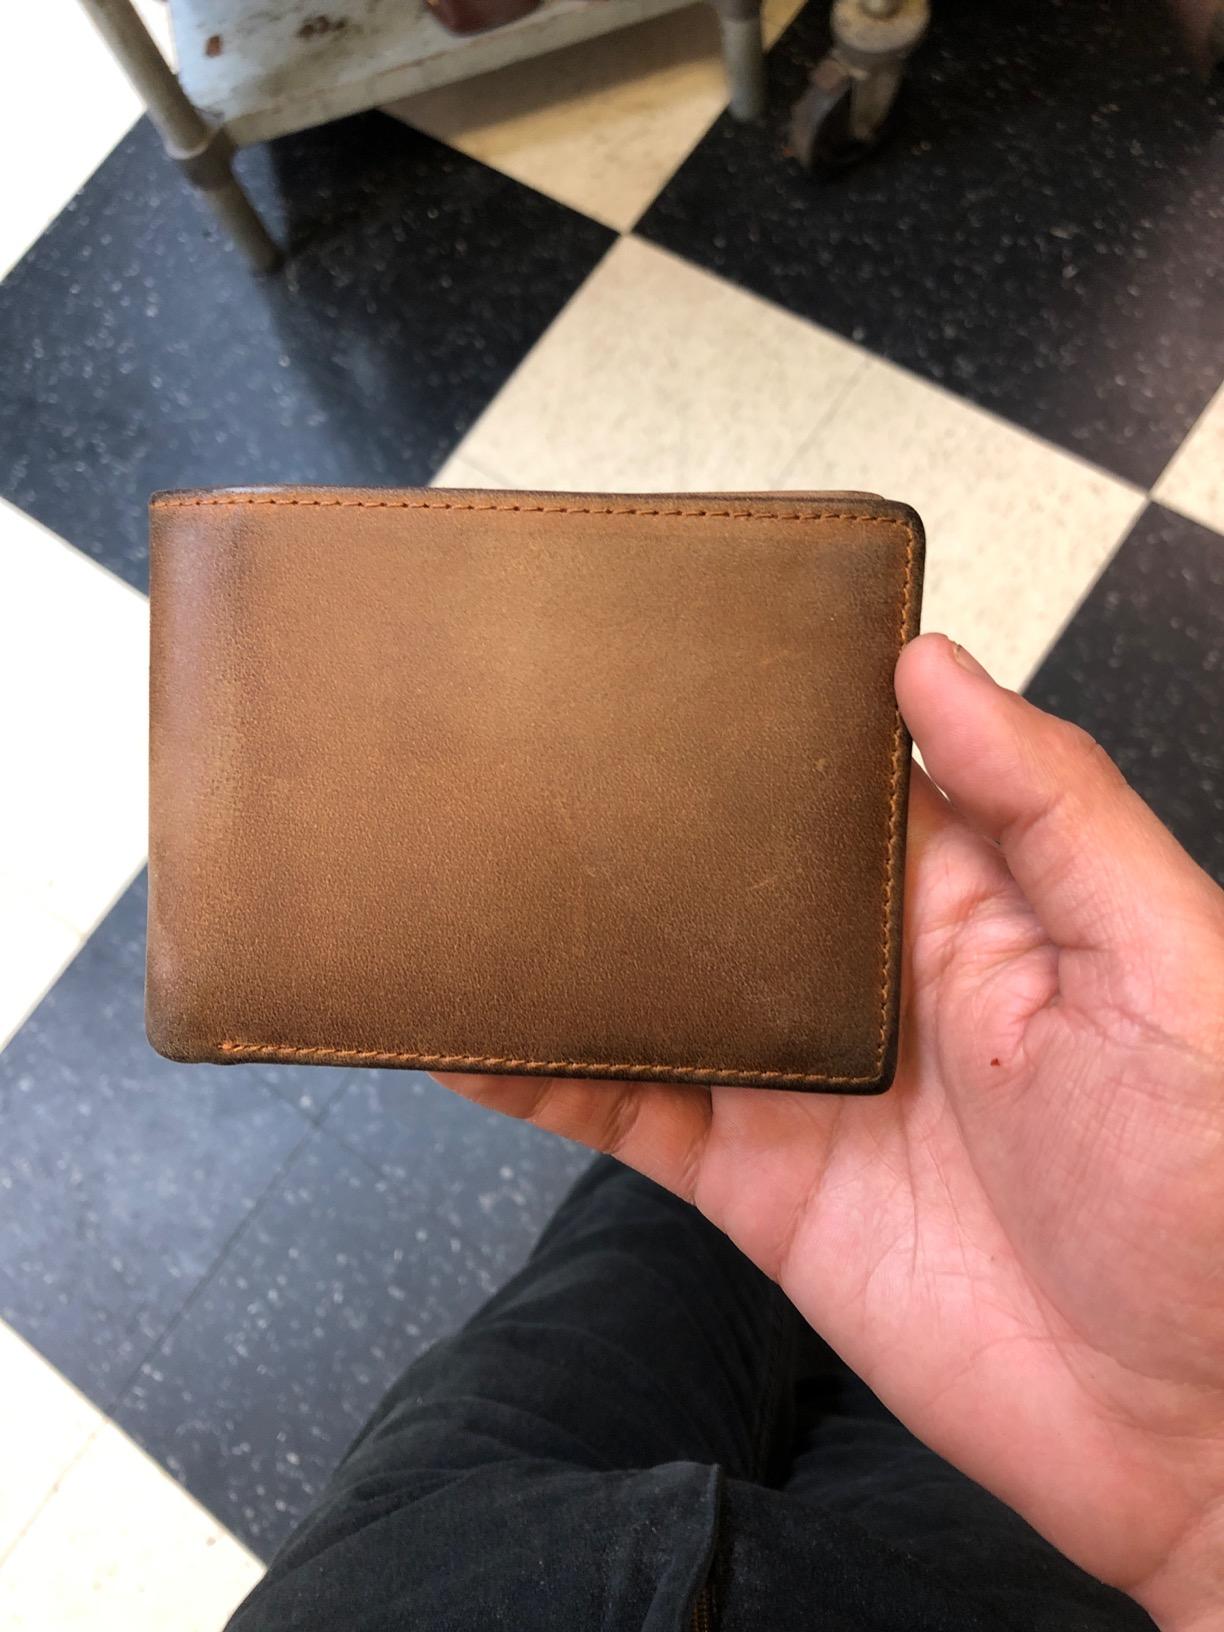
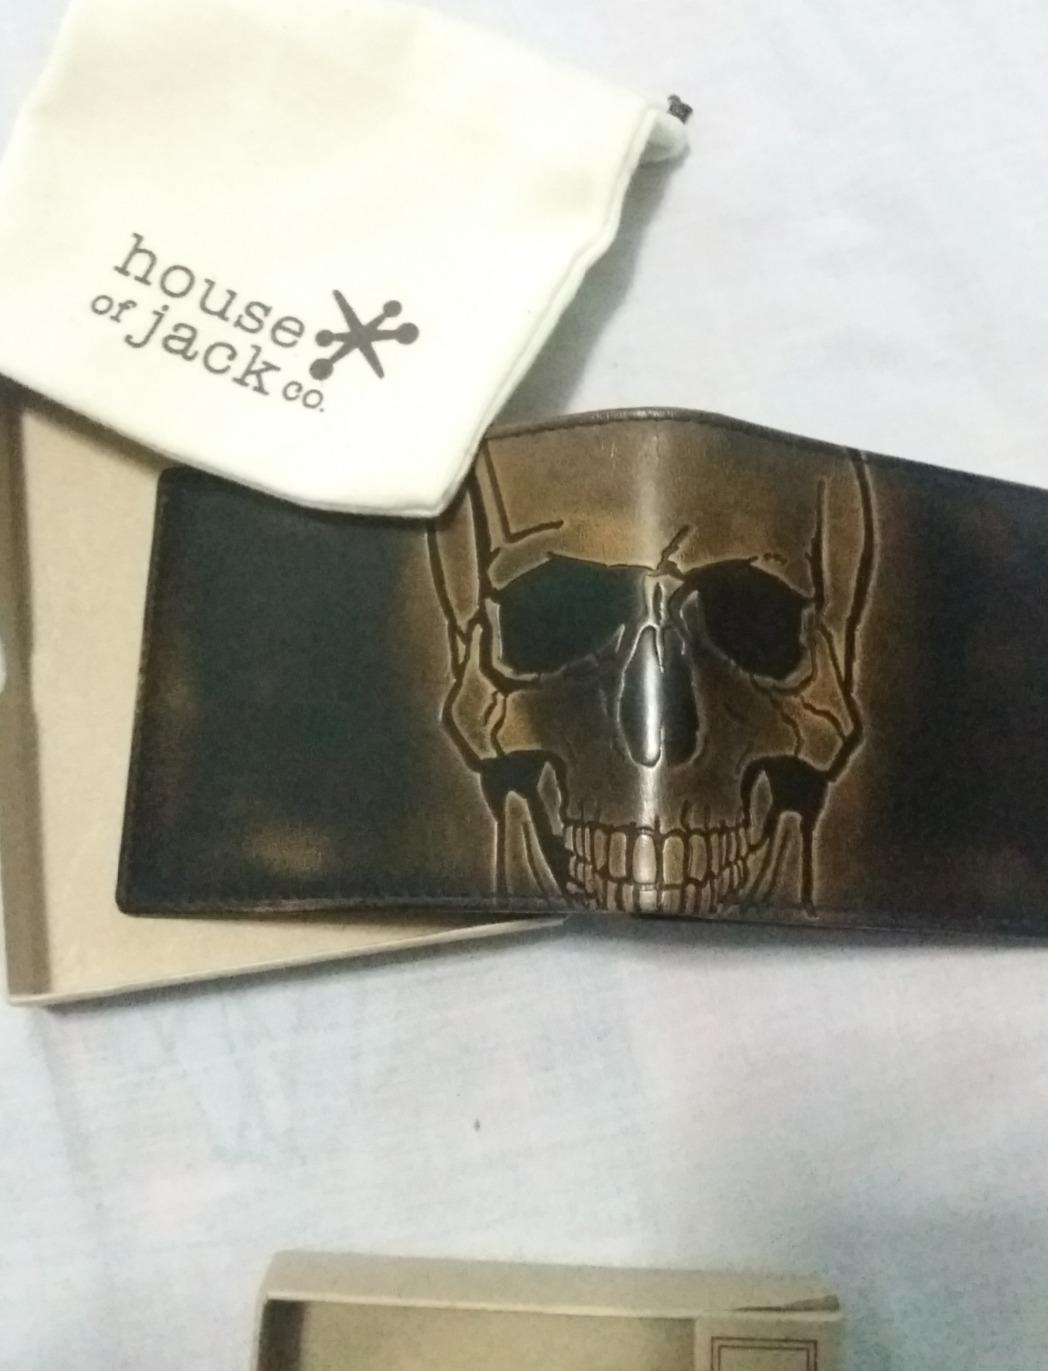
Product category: accessories_wallet
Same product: no